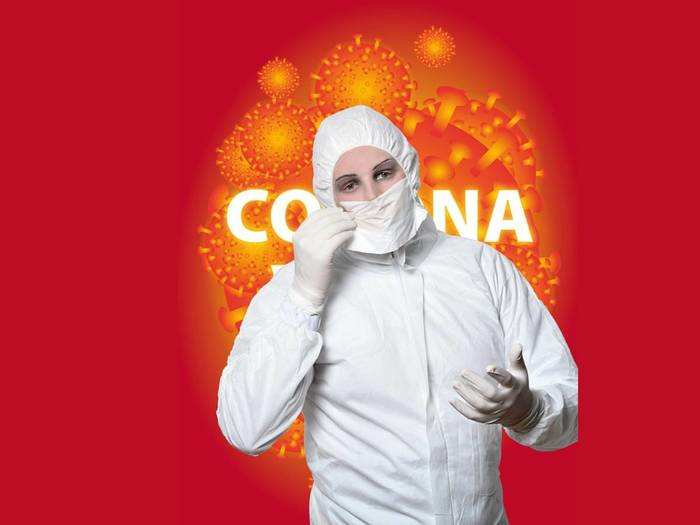
Objects detected:
Mask
Gloves
Gloves
Coverall